Charlie Summers

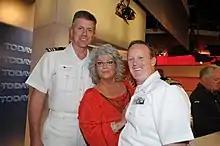
Charlie Summers and Sean Spicer with Paula Deen on the set of the "Today" show in 2009

Summers has served in the U.S. Navy Reserve since 1996 as a public affairs officer, currently holding the rank of Captain (CAPT). As of December 2016, he was serving as Director, Navy Office of Information, U.S. Naval Forces Europe-Africa/U.S. 6th Fleet.